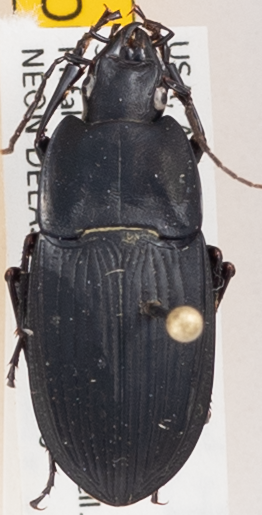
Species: Dicaelus furvus furvus
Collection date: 2017-09-05
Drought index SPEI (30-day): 0.312
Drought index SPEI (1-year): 0.006
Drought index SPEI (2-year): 0.212